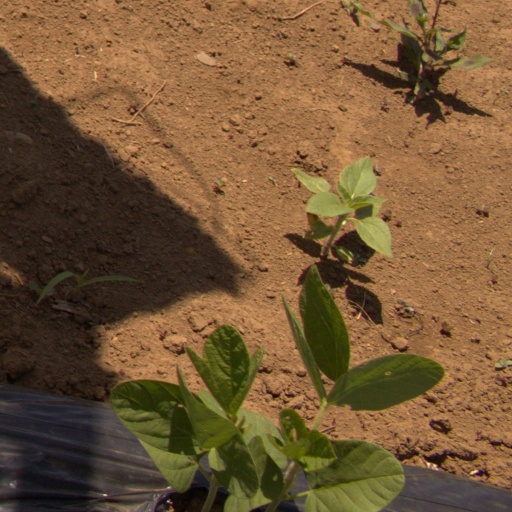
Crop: Jerusalem artichoke